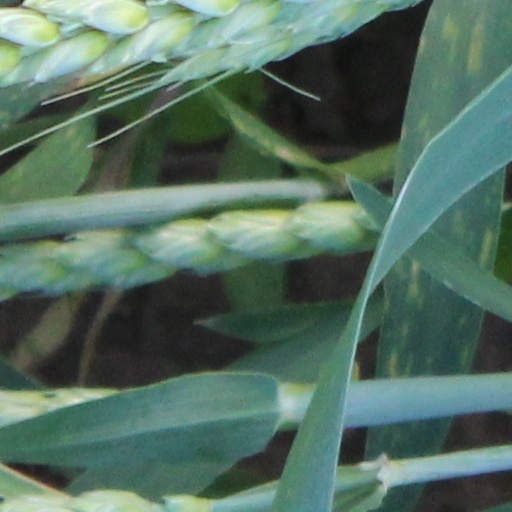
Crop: wheat